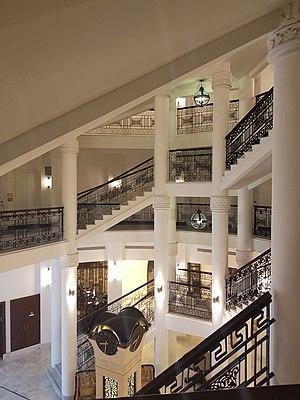
Mamilla est un quartier de Jérusalem-ouest en Israël, situé au nord de la vallée du Hinnom qui relie la ville moderne à la porte de Jaffa et à la Vieille Ville.